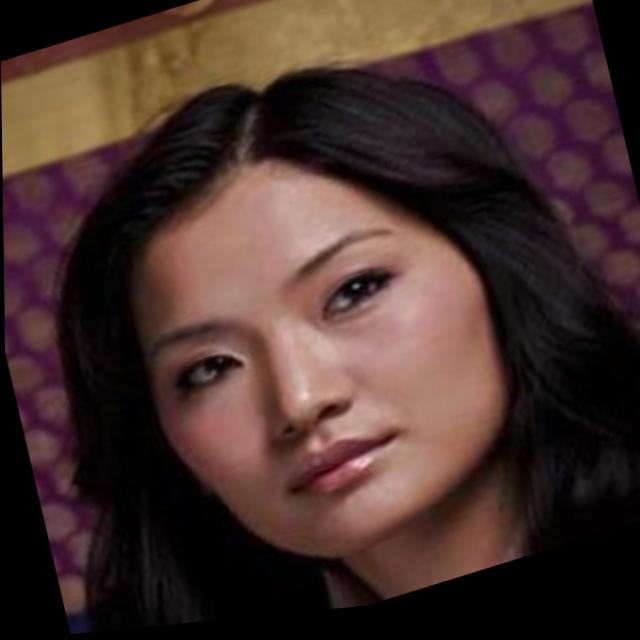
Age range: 13-20